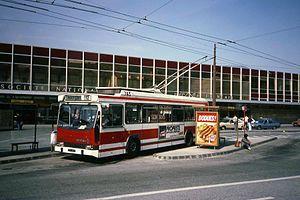
Les Trolleybus de Grenoble ont succédé aux tramways à la fin des années 1940. Après un important développement, ils ont disparu le 24 juin 1999.
Grenoble est une ville densément construite car entourée de montagnes. La ville est réputée pour ne pas favoriser la circulation automobile en son sein mais est reconnue pour la qualité de son réseau de transports en commun. À la jonction de trois vallées importantes à l'entrée des Alpes, le transport dans la métropole grenobloise est un enjeu économique majeur, notamment en hiver.